K2-33b

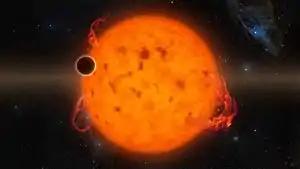
Artist's impression of K2-33b transiting its extremely young parent star.

The planet is best known for its remarkably young age, which is estimated to be about 9.3 million years. Given this age, the planetary system most likely formed near the end of the Miocene epoch of the Earth's history. Observations made on the planet confirmed that it was a fully formed exoplanet, not just a protoplanet that was still in the stages of developing. The mass and radius of the exoplanet further help constrain this statement.